Pennsylvania Avenue Historic District (East St. Louis, Illinois)

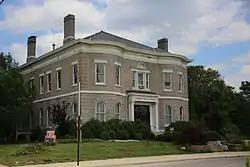
The Katherine Dunham Museum at 1005 Pennsylvania Avenue

The Pennsylvania Avenue Historic District is a residential historic district located on the 1000 block of Pennsylvania Avenue in East St. Louis, Illinois. The district includes four houses as well as the sites of two demolished homes. The historic district was once a prestigious area of the city known as "Quality Hill", and it contained well-built homes designed in popular architectural styles. However, East St. Louis entered a severe decline due to the loss of its industry, racial discrimination, and a corrupt and mismanaged city government. The historic district suffered the same fate as the city; the district is marked by vacant lots and abandoned buildings, and all but one of the houses had been vacated or demolished by the 1970s.